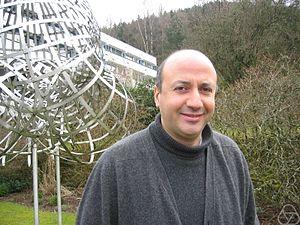
Yacine Ait-Sahalia est professeur titulaire en finance et économie de l'université de Princeton, ainsi que professeur en finance à l'EDHEC Business School. Son domaine de recherche principal est l'économétrie financière. Il est le premier directeur du Bendheim Center for Finance de l’Université de Princeton depuis 1998. Auparavant, il a été professeur assistant, professeur associé et professeur de finance à la Booth School of Business de l'université de Chicago.